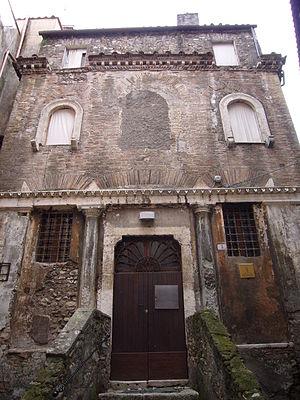
Tivoli est une ville de la province de Rome, dans la région du Latium, en Italie. Très ancienne cité datant d'avant la colonisation romaine, elle fut, selon la tradition et quelques éléments archéologiques, fondée en 1215 av. J.-C., bien que ses plus anciens vestiges, que constituent les murs d'enceinte, datent du IVᵉ siècle av. J.-C. Elle connut, sous le nom de « Tibur », un apogée durant la période romaine, avec la construction par l'empereur Hadrien de sa résidence de villégiature, la villa d'Hadrien, au début du IIᵉ siècle. Durant toute cette période, la ville s'enrichit grâce à l'extraction de travertin, servant à la construction des palais romains, et également grâce à ses eaux thermales réputées. De la Renaissance au XIXᵉ siècle, divers cardinaux et papes relèvent l'attrait de la ville par la construction de la villa d'Este, qui reste l'un des plus importants exemples et modèles de jardins d'eau de cette période, ayant attiré de très nombreux artistes européens, peintres, poètes ou musiciens voyageant dans la campagne romaine.